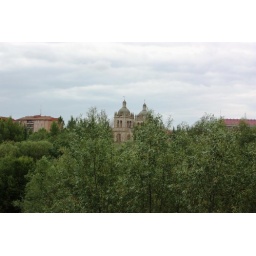
Salamanca cathedral taken from the old roman bridge over the river Tormes